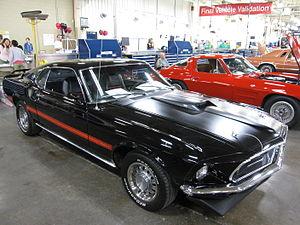
La Ford Mustang est un modèle d'automobile construit par Ford depuis 1964. Fait unique pour la marque Ford, les Mustang arborent leur propre logotype de calandre — un mustang au galop — à la place de celui du constructeur. Tous modèles confondus, cette voiture atteint les dix millions d'exemplaires vendus dans le monde en août 2018.